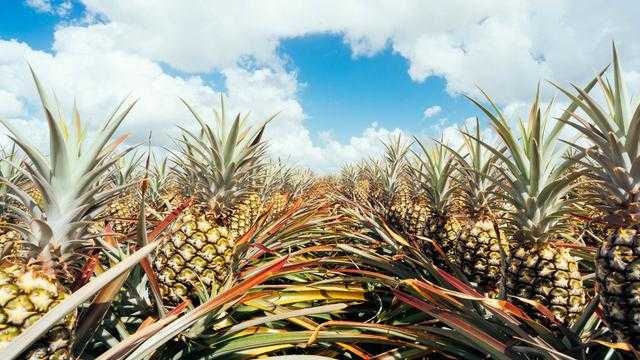
Label: Pineapple